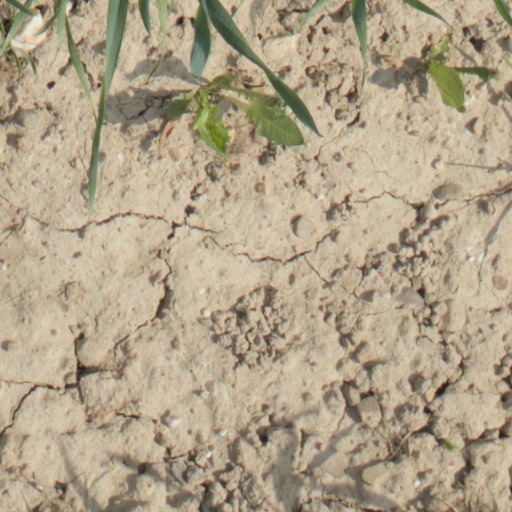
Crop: wheat